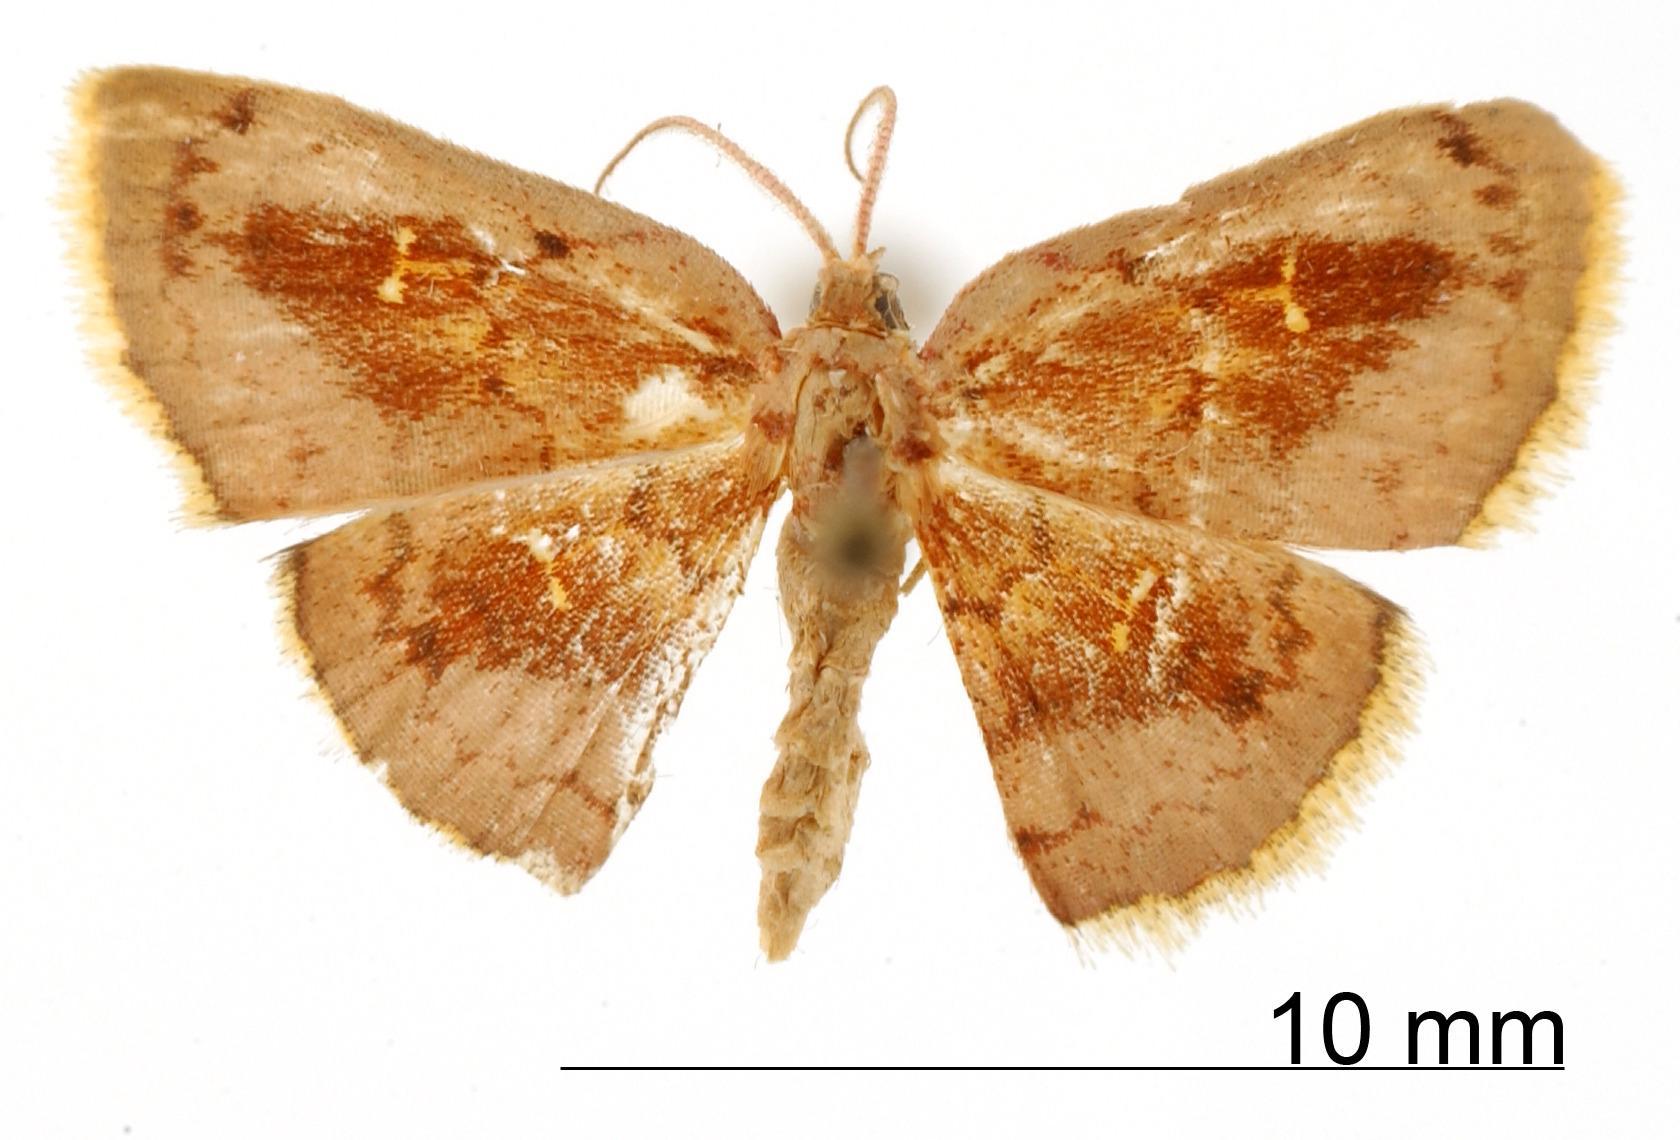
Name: Tricentra fulvifera
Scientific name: Tricentra fulvifera Dognin, 1908
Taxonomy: Animalia, Arthropoda, Insecta, Lepidoptera, Geometridae, Sterrhinae
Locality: St. Laurent, Maroni, St. Laurant du Maroni, French Guiana